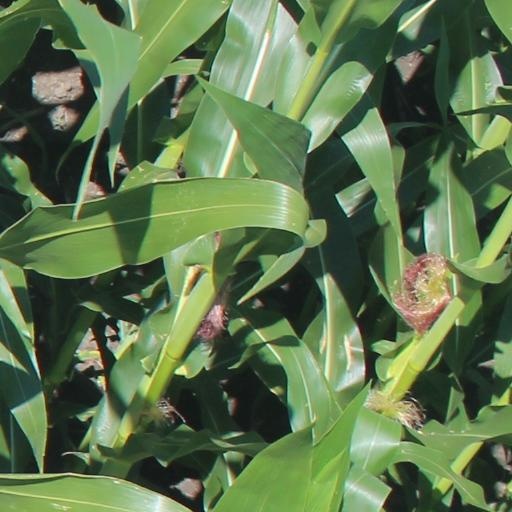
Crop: maize; corn